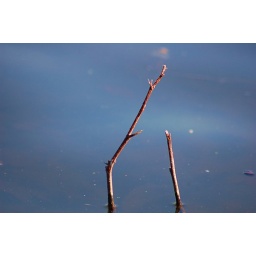
Two sticks poking out of the water on the boating lake in Sefton Park